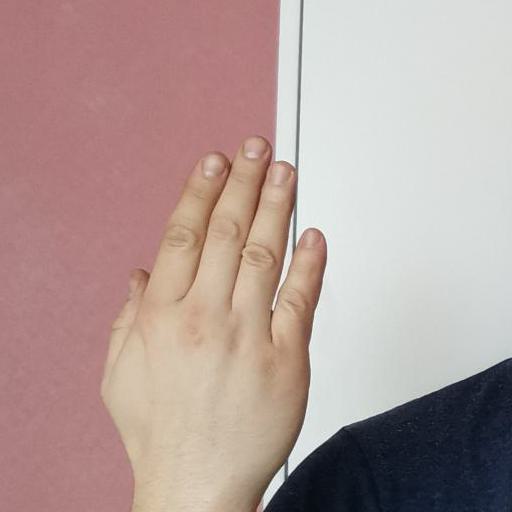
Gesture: stop_inverted